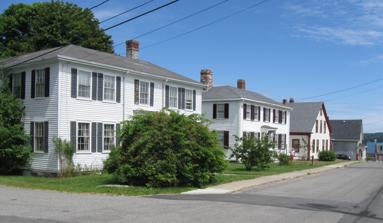
Building: Boynton Street Historic District
Country: Unknown
Year built: 1810
Historic district in Maine, United States United States historic place Boynton Street Historic District U.S. National Register of Historic Places U.S. Historic district Show map of Maine Show map of the United States Location 13-26 Boynton St., Eastport, Maine Coordinates 44°54′18″N 66°59′13″W / 44.90500°N 66.98694°W / 44.90500; -66.98694 Area 2 acres (0.81 ha) Built 1810 ( 1810 ) Architectural style Federal NRHP reference No. 84001542 Added to NRHP July 19, 1984 The Boynton Street Historic District encompasses three historic Federal-period houses between 13 and 26 Boynton Street in Eastport, Maine .  Built between 1810 and 1920, these well-preserved buildings represent the finest concentration of their type in easternmost Maine .  They were listed on the National Register of Historic Places in 1984. Description and history The three Boynton Street houses are located on the east side of Eastport, just off Water Street, its traditional principal business street.  Two are on the north side of the street just east of Kilby Street, and the third is on the south side to its west.  All three houses are wood frame structures two stories in height, with hip roofs, interior chimneys, and wood clapboard siding.  They each have facades that are five bays wide, with a center entrance, and have interiors that retain a high degree of original Federal period woodwork. The Jonathan Weston House is the oldest of the three, built in 1810 by a prominent local lawyer.  It is distinguished from the others by its entrance, which is topped by a round-arch fanlight and is framed by narrow pilasters and an entablature.  This house was where John James Audubon stayed before is trip to Labrador .  The Kilby House was built in 1820 by Daniel Kilby, a ship owner.  It has a larger round-arch transom over the entrance, with fluted pilasters and a full entablature.  The third house was built by Gideon Stetson for Ebenezer Starboard, and was completed in 1823.  Its entry has a fanlight transom, and is sheltered by an Italianate hood that is a later 19th-century modification. See also National Register of Historic Places listings in Washington County, Maine References